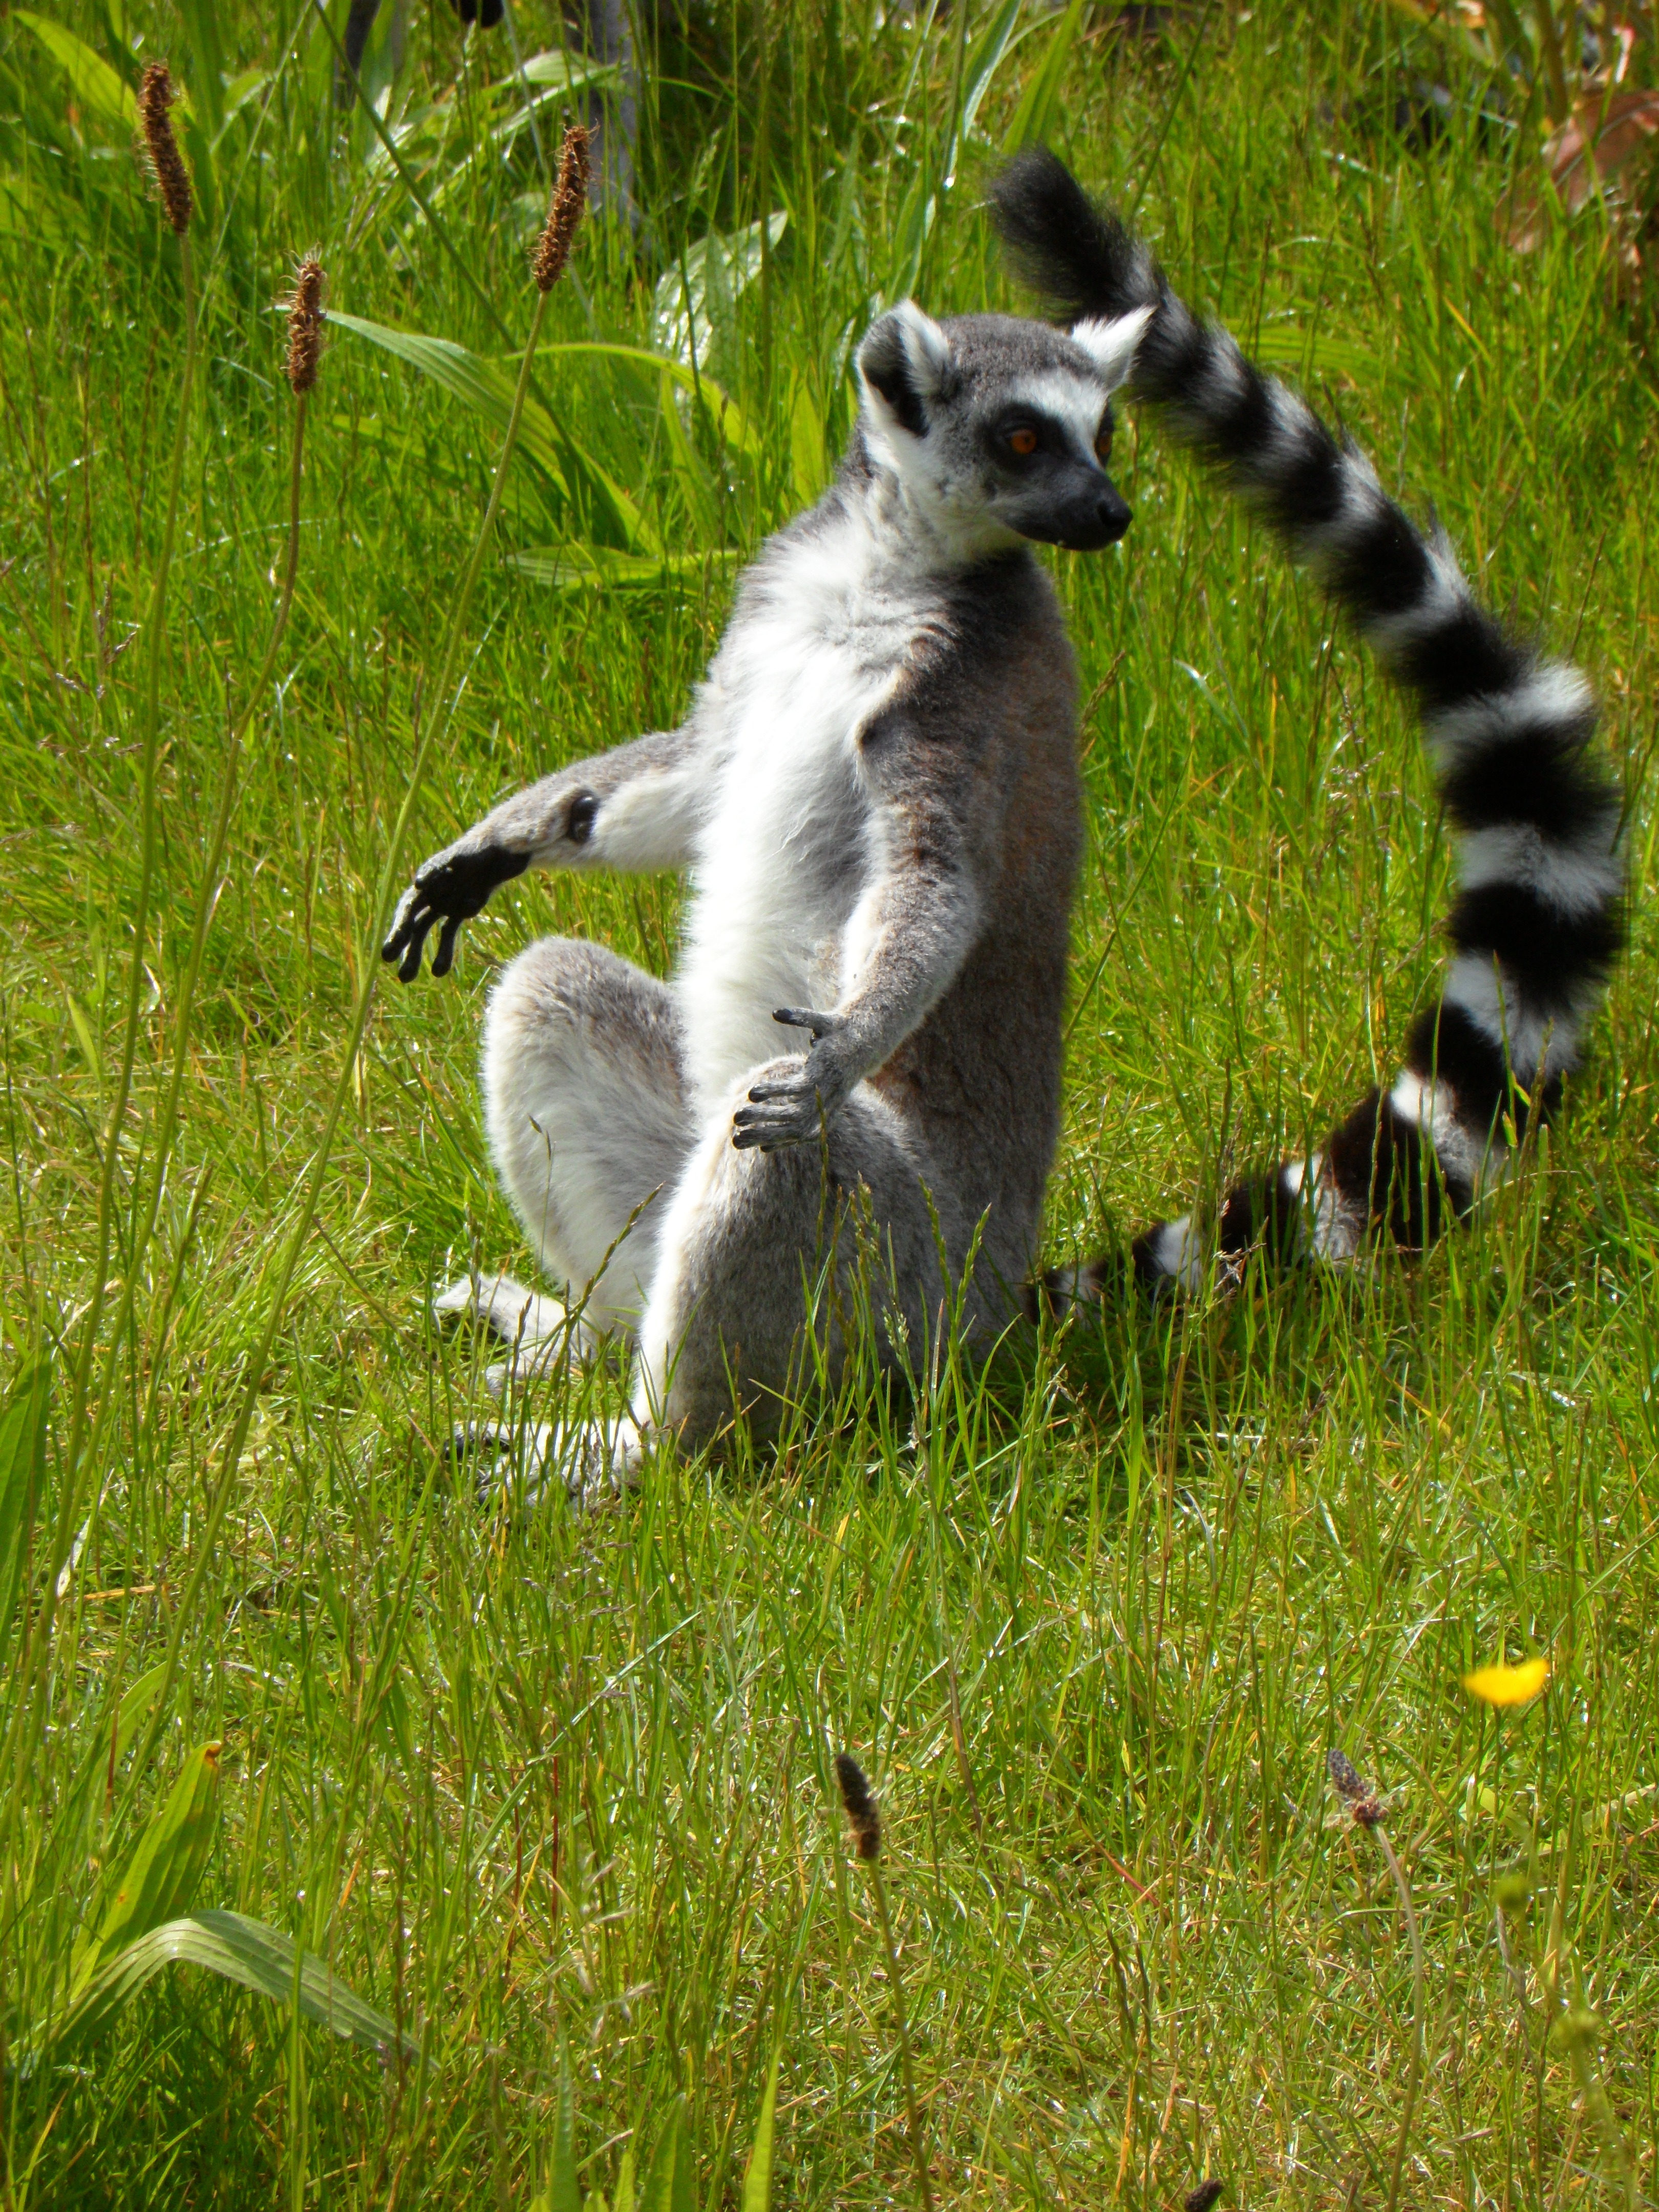
grass, meadow, wildlife, mammal, fauna, primate, striped, sit, vertebrate, lemur, lemurs, ring tailed lemur, prosimians, sun worshippers, spotted tail